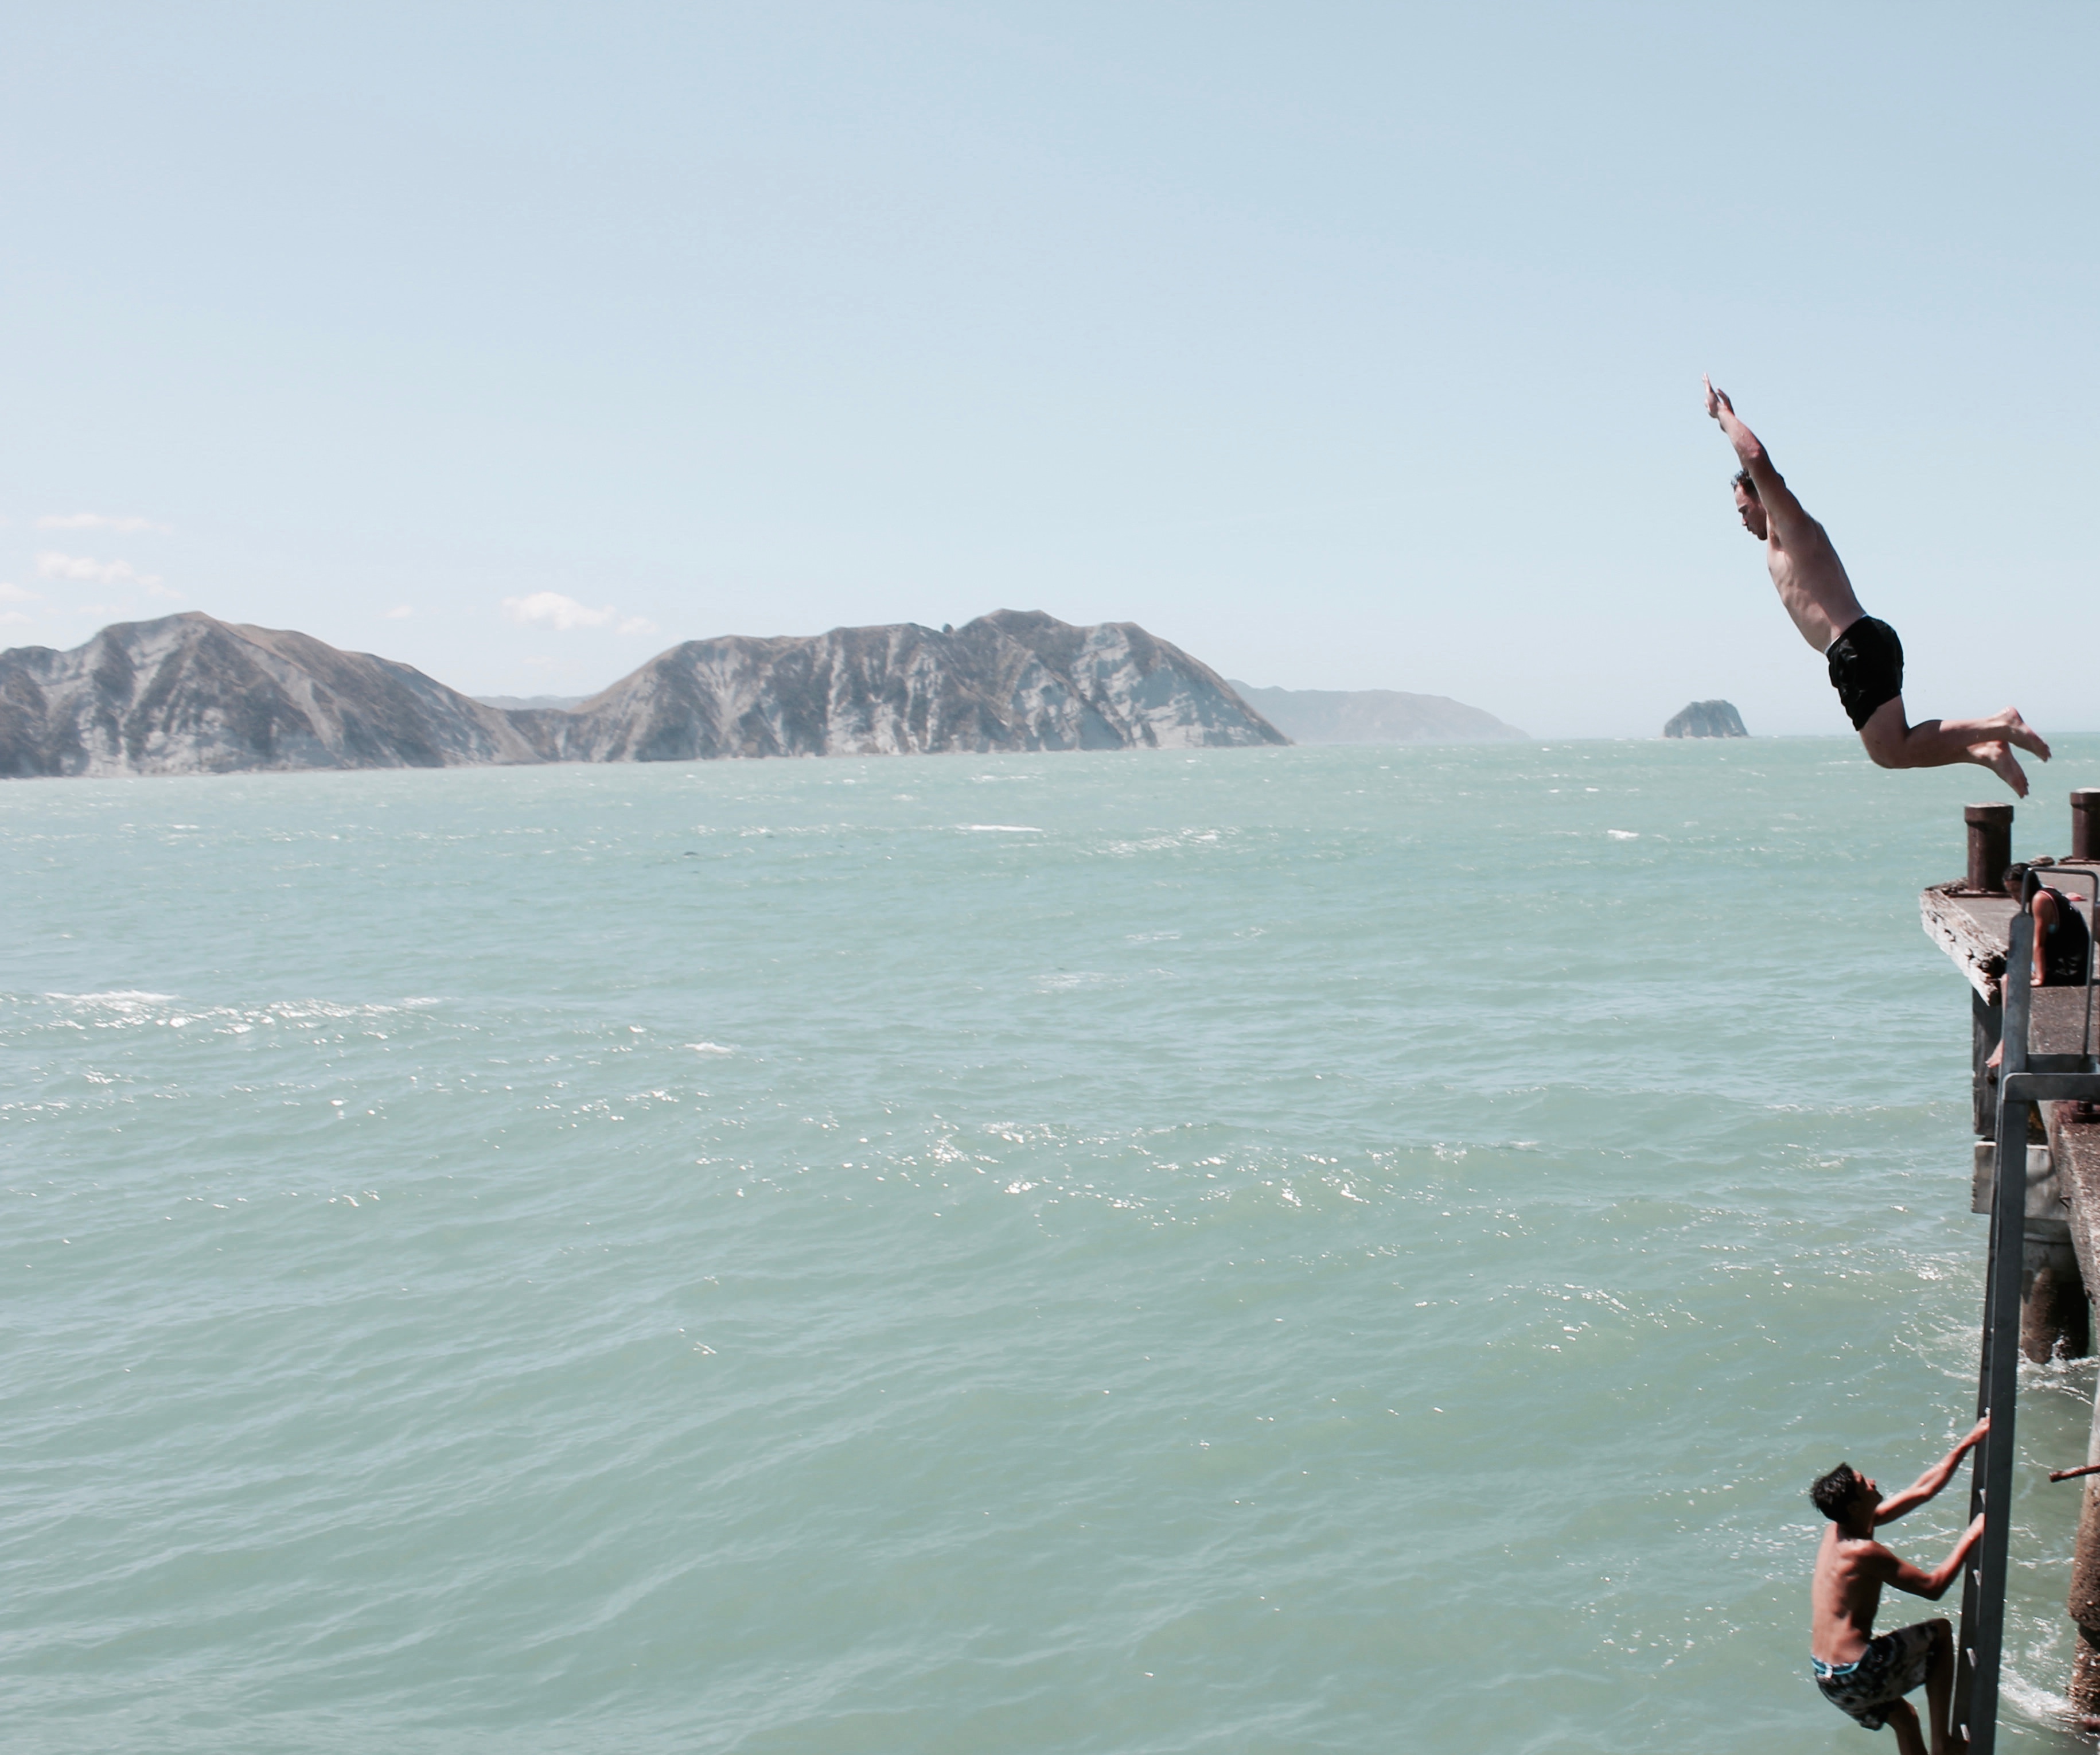
beach, sea, coast, ocean, lake, wind, vacation, jumping, sailing, bay, extreme sport, sports, boating, windsurfing, kitesurfing, cape